Stephen Schwartz

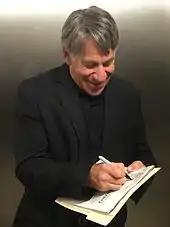
Schwartz, 2017

Schwartz has won many major awards in his field, including three Oscars, three Grammys, four Drama Desk Awards, one Golden Globe Award, the Richard Rodgers Award for Excellence in Musical Theater and a self-described "tiny handful of tennis trophies".